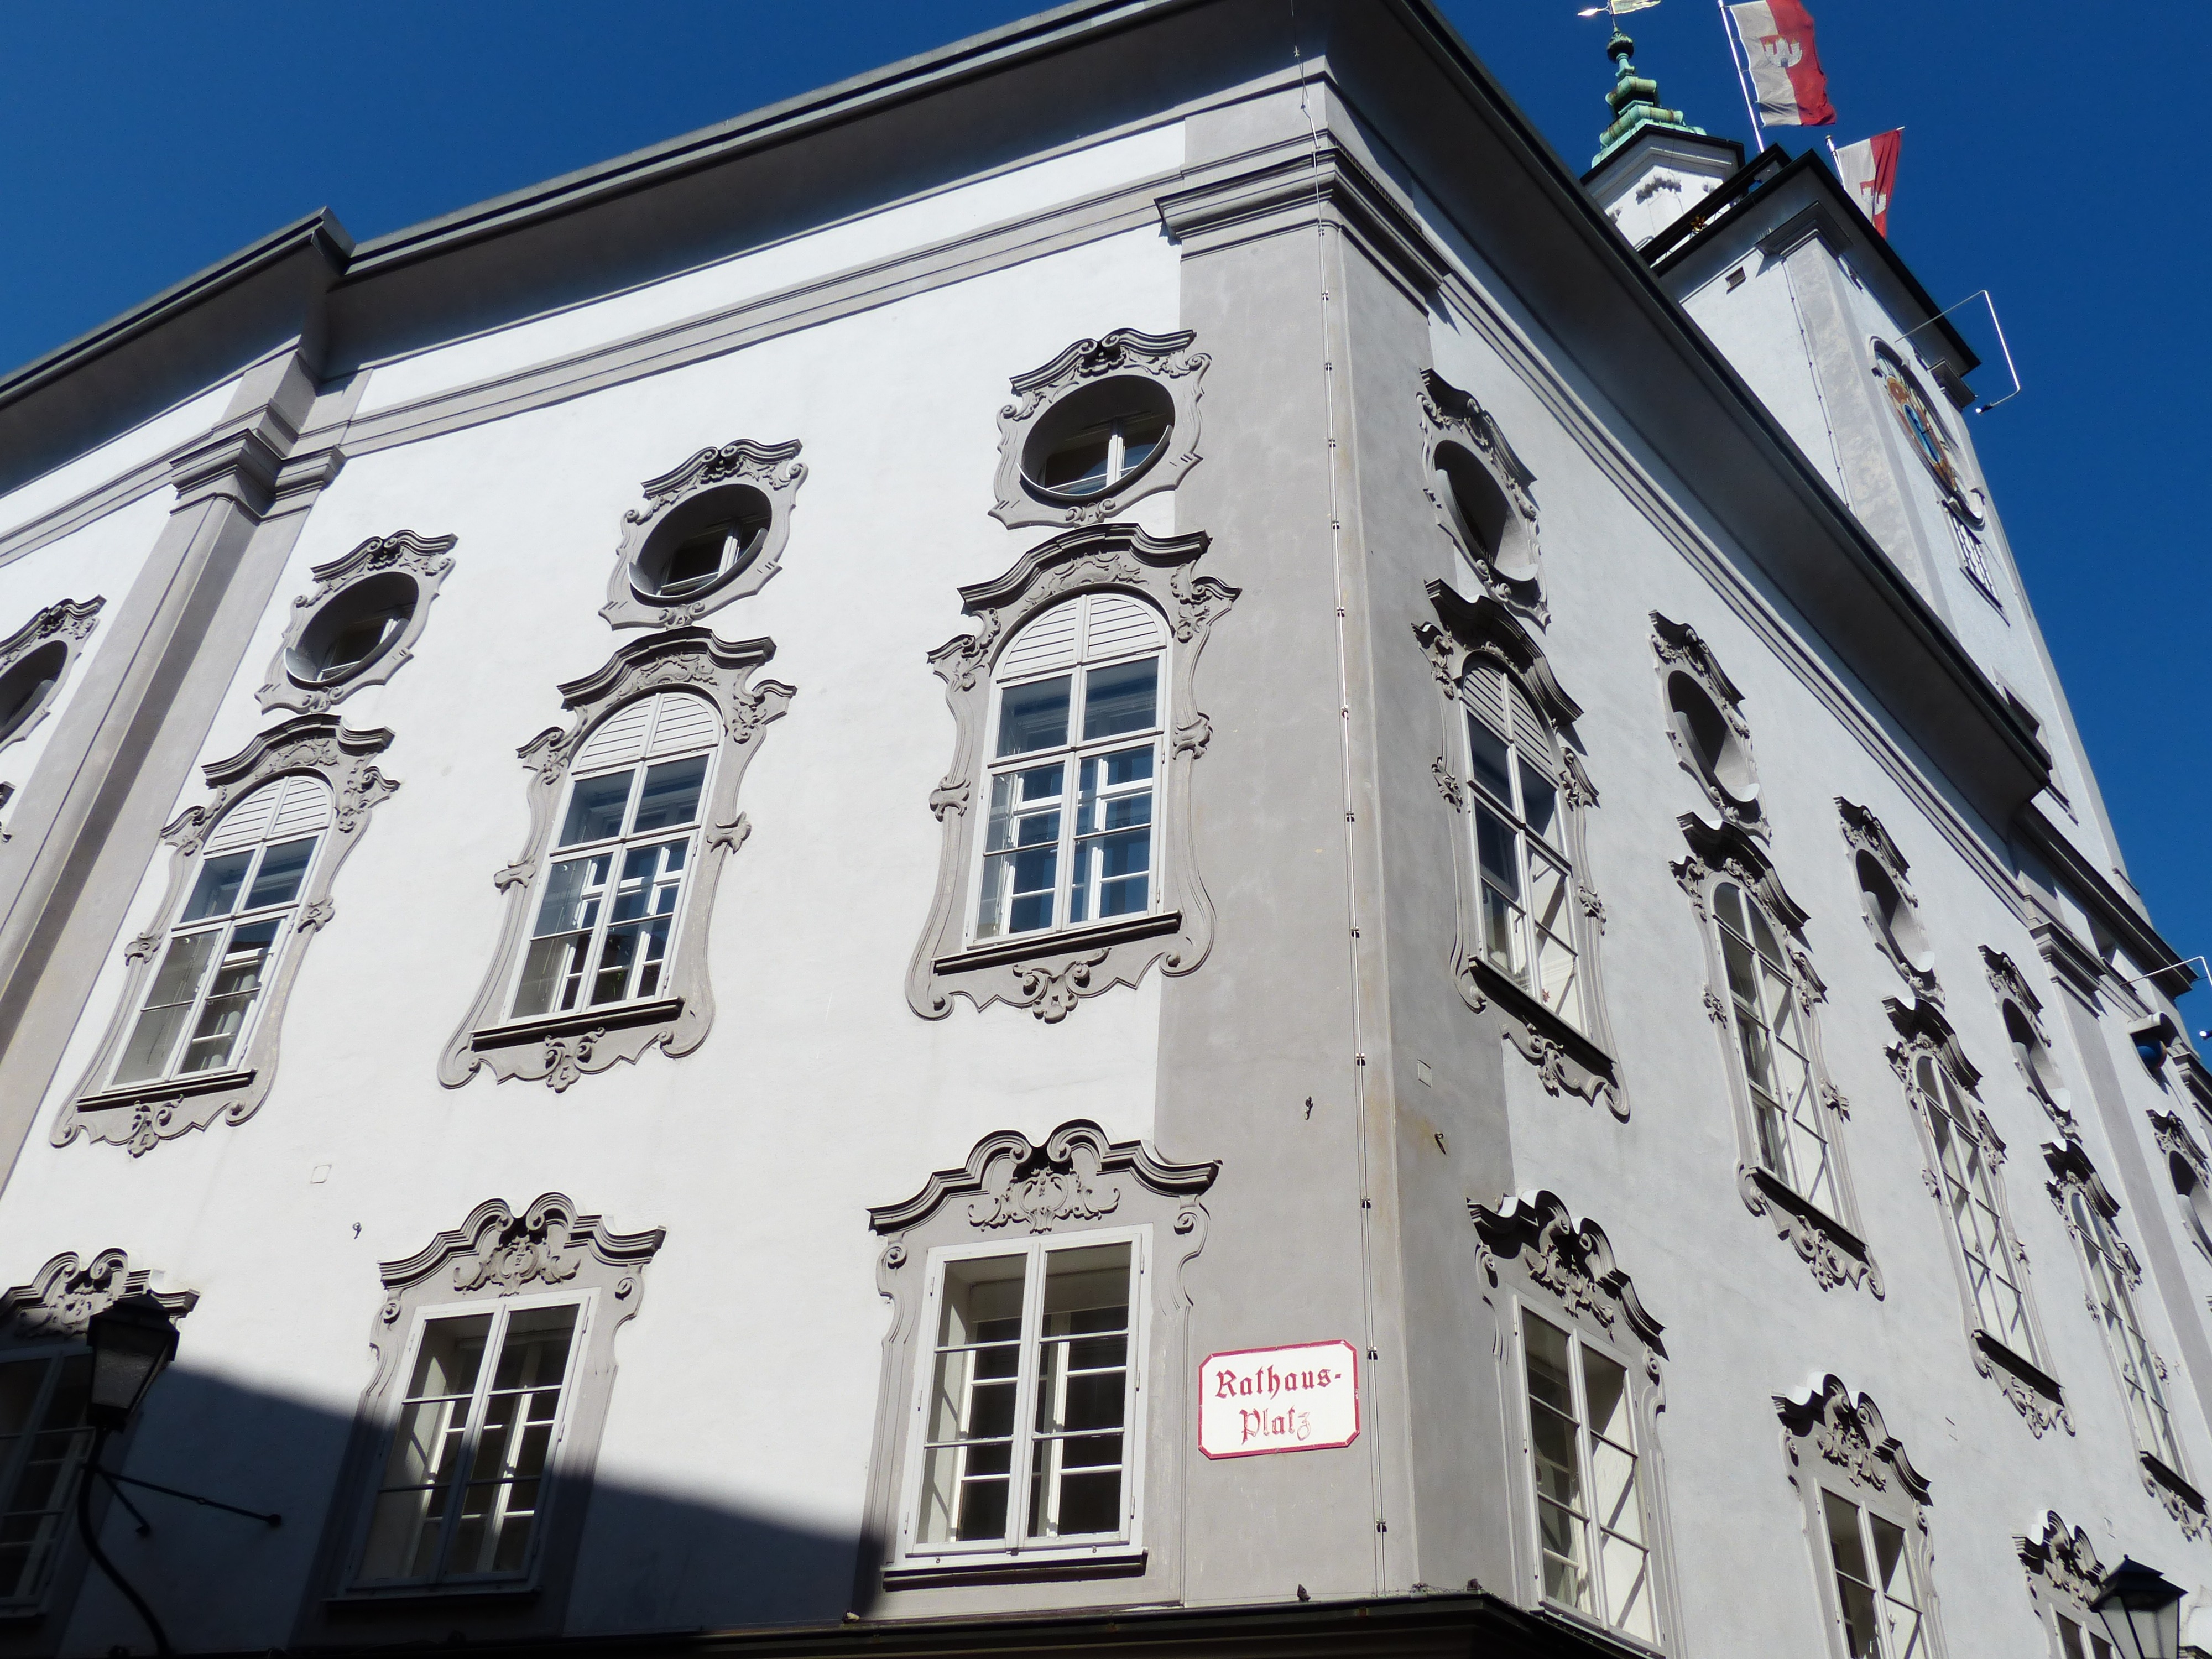
architecture, window, building, old, tower, landmark, facade, salzburg, town hall, town hall square, town hall tower, salzburg city hall, getreidegasse, rococo fa ade